Alfred Ehrenreich

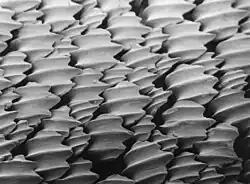
Placoid scales as viewed through an electron microscope. Also called dermal denticles, these are structurally homologous with vertebrate teeth.

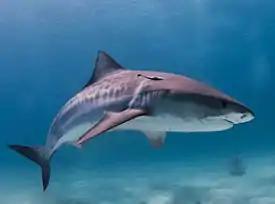

Shark skin is covered with placoid scales, or dermal denticles; leather made with these scales still attached is referred to as Shagreen. However, Ehrenreich had to find a way to remove these scales from the hides in order for his product to reach a wider market. Initially he tried a process patented by a Danish chemist called Kristian Bendixon. Later the company switched to a system that involved the hides being treated by acid. Two chemists came up with similar ideas, Theodore H. Kohler and Dr Allen Rogers. Once treated in this way the skin could be split into layers, to both increase the yield and obtain the required thickness of leather. The appearance of the resulting hide was similar to that from cattle, but much tougher and less prone to scuffing.